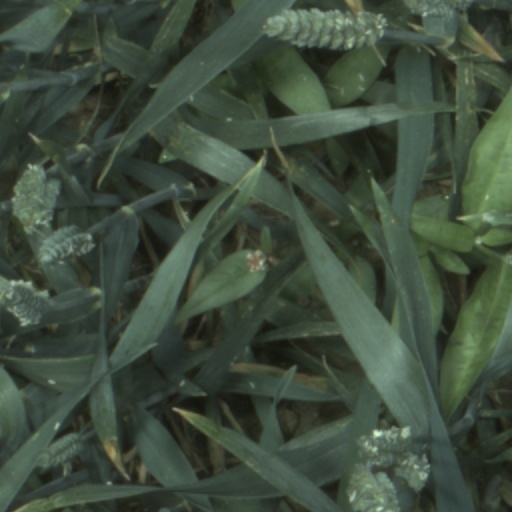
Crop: wheat